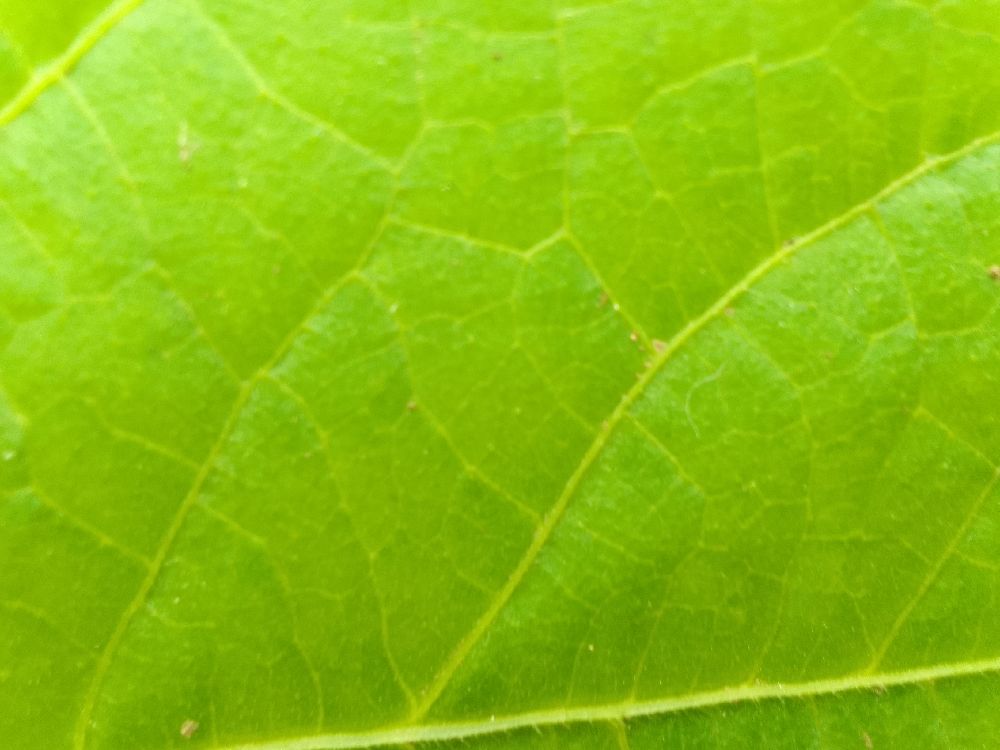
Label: healthy